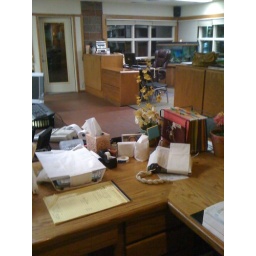
Lyn's desk in recycled toilet paper